Harrison, Ohio

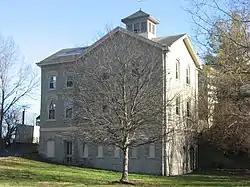
Hugh Campbell House barn

Harrison was laid out in 1810, named in honor of William Henry Harrison, a decorated general and state legislator and afterward the ninth president of the United States. It was incorporated in 1850 and became a city in 1981.